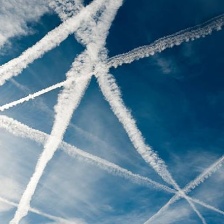
Cloud type: Contrail